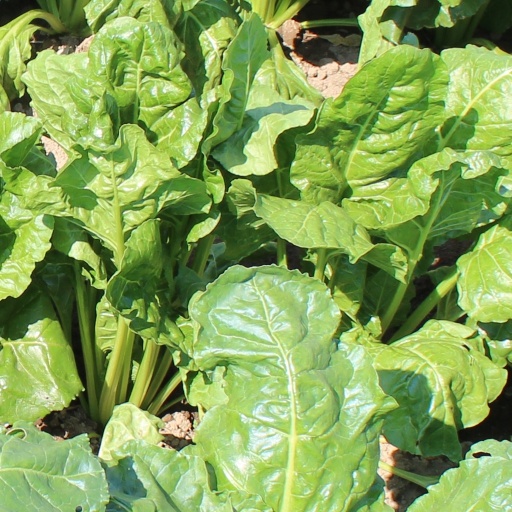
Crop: sugar beet